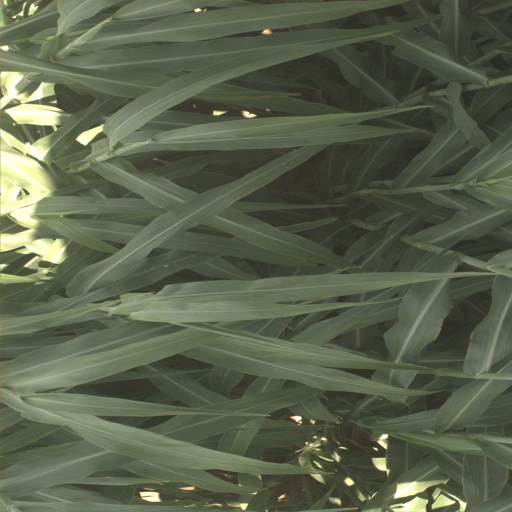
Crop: sorghum